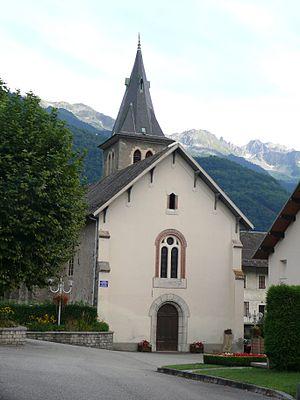
L'église de l'Assomption de Randens (Savoie, Rhône-Alpes, France).
Randens est une ancienne commune française située dans le département de la Savoie, en région Auvergne-Rhône-Alpes.